2000 United States Grand Prix

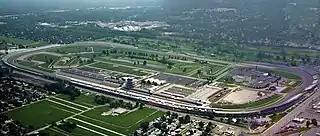
The Indianapolis Motor Speedway, where the race was held

The 2000 United States Grand Prix, officially the "SAP United States Grand Prix", was the fifteenth race of seventeen in the 2000 Formula One World Championship. Held at the clockwise Indianapolis Motor Speedway (IMS) road course on 24 September 2000, it was the first Formula One World Championship event staged in Indianapolis since the Indianapolis 500 was part of the World Championship from to . The event was held under the auspices of the United States Auto Club (USAC), the Fédération Internationale de l'Automobile's (FIA; Formula One's governing body) member for the United States, and the Porsche Supercup and the Ferrari Challenge series held support races during the weekend. There were eleven teams of two drivers (each representing a different constructor), and all but one had never raced at Indianapolis, with no changes to the season entry list.